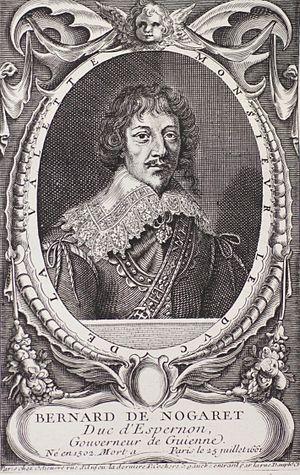
Bernard de Nogaret, Duc d'Epernon in Histoire du Règne de Louis XIV de Reboulet, Avignon 1744
Bernard de Nogaret de La Valette, duc d'Épernon et de La Valette, est un gentilhomme et militaire français du XVIIᵉ siècle.
La maison de Nogaret de La Valette olim Nogaret est une famille ducale de la noblesse française originaire de Lavalette dans le Languedoc. Elle s'est éteinte au XVIIᵉ siècle.